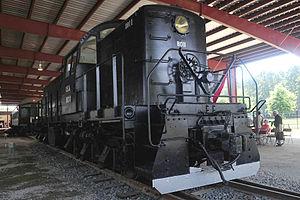
L'ALCO RS-1 est une locomotive diesel-électrique de type road switcher à quatre essieux construite par Alco-GE entre 1941 et 1953 et l'American Locomotive Company de 1953 à 1960. Ce modèle a été la plus longue en production de toutes les locomotives diesels pour le marché nord-américain.